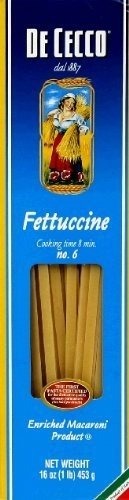
Item Name: De Cecco Pasta Fettuccine
Value: 20.0
Unit: Count

Price: 2.53